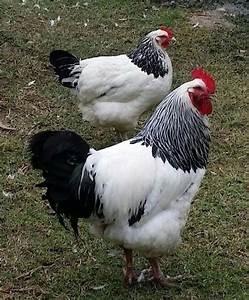
Label: gallina